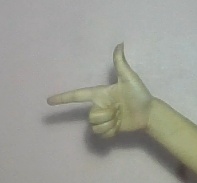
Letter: yaa